Parker (2013 film)

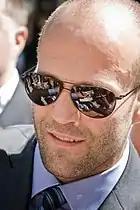
Jason Statham said that Parker, although an anti-hero, has a likable quality.

Prior to this film, Parker had first appeared decades earlier in the 1962 novel "The Hunter", written by Donald E. Westlake, which spawned a book series that included over twenty other novels. He had also been depicted in several films including "Point Blank" (1967) and "Payback" (1999), among others. Westlake always refused to let any adaptation name the character "Parker" unless producers agreed to adapt all the novels (Lee Marvin portrayed the character as Walker in "Point Blank" while Mel Gibson portrayed Porter in "Payback"). In 2008, following Westlake's death, his widow Abby, having been contacted by Les Alexander, a television producer who was a longtime acquaintance of Westlake's, agreed to sell the rights to one Parker novel (including the right to use Parker's name), with the option of several more being adapted later if the first film was successful. Alexander hired a friend of his named John McLaughlin to write the screenplay for "Parker", and then director Taylor Hackford became involved. When the film opened, Taylor Hackford said in an interview that he did not think Westlake would have agreed to let Parker's name be used under these circumstances.